LNWR Waterloo Class

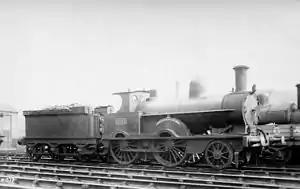
No. 1045 "Whitworth"

The London and North Western Railway (LNWR) Waterloo Class was a class of steam locomotives that was also known as the Whitworth Class.